Birkenhead Library

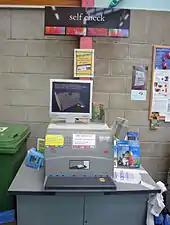
Welcome to the self-issue machine. First introduced to Birkenhead Library in 1995, this is a later version.

However, perhaps the most significant event of the eighties was amalgamation of the Birkenhead and Northcote Boroughs, and the subsequent merging of the local libraries into the North Shore Libraries system in 1989 (pictured). Staff were redeployed and regional development was initiated. A new division, Technical Services, became fully operational at Takapuna. A Children's Services Coordinator was appointed, and the computer management system established the year before was improved to allow universal access to the six libraries' holdings.